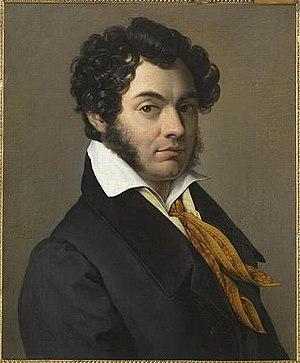
Charles-Pierre Chapsal, né à Paris en 1787 et mort en 1858 à Joinville-le-Pont, est un grammairien français, ancien maire de Joinville-le-Pont.
Constituée en 1790 par scission de la paroisse Saint Nicolas de Saint-Maur-des-Fossés, la commune française de La Branche-du-Pont-de-Saint-Maur est rebaptisée en 1831 Joinville-le-Pont. Elle est actuellement située dans le département du Val-de-Marne et la région Île-de-France.
Polangis est un quartier constitué d’une partie du territoire des communes françaises de Joinville-le-Pont et de Champigny-sur-Marne, dans le Val-de-Marne, en Île-de-France, entièrement situé sur l'ancien Domaine du château de Polangis, composé de son parc, de sa ferme et de ces champs, le tout loti progressivement de la fin du XIXᵉ siècle jusqu'en 1929.
Sophie Lemire, née Brinisholtz, est une artiste peintre française.